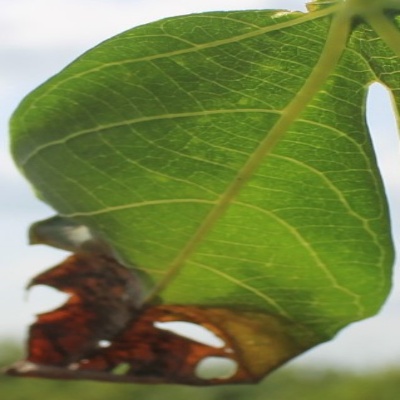
Crop: Cassava
Condition: bacterial blight